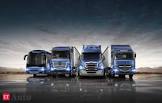
Vehicle type: Cars